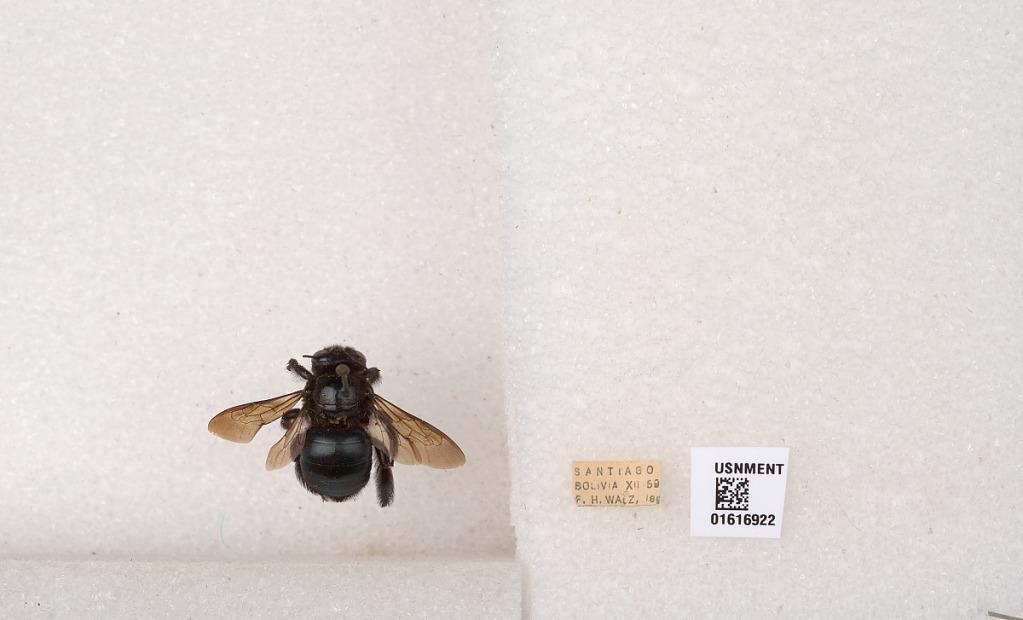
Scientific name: Xylocopa (Schonnherria) subcyanea Pérez
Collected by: F. Walz
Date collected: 1959-12-1
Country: Bolivia
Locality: Santiago